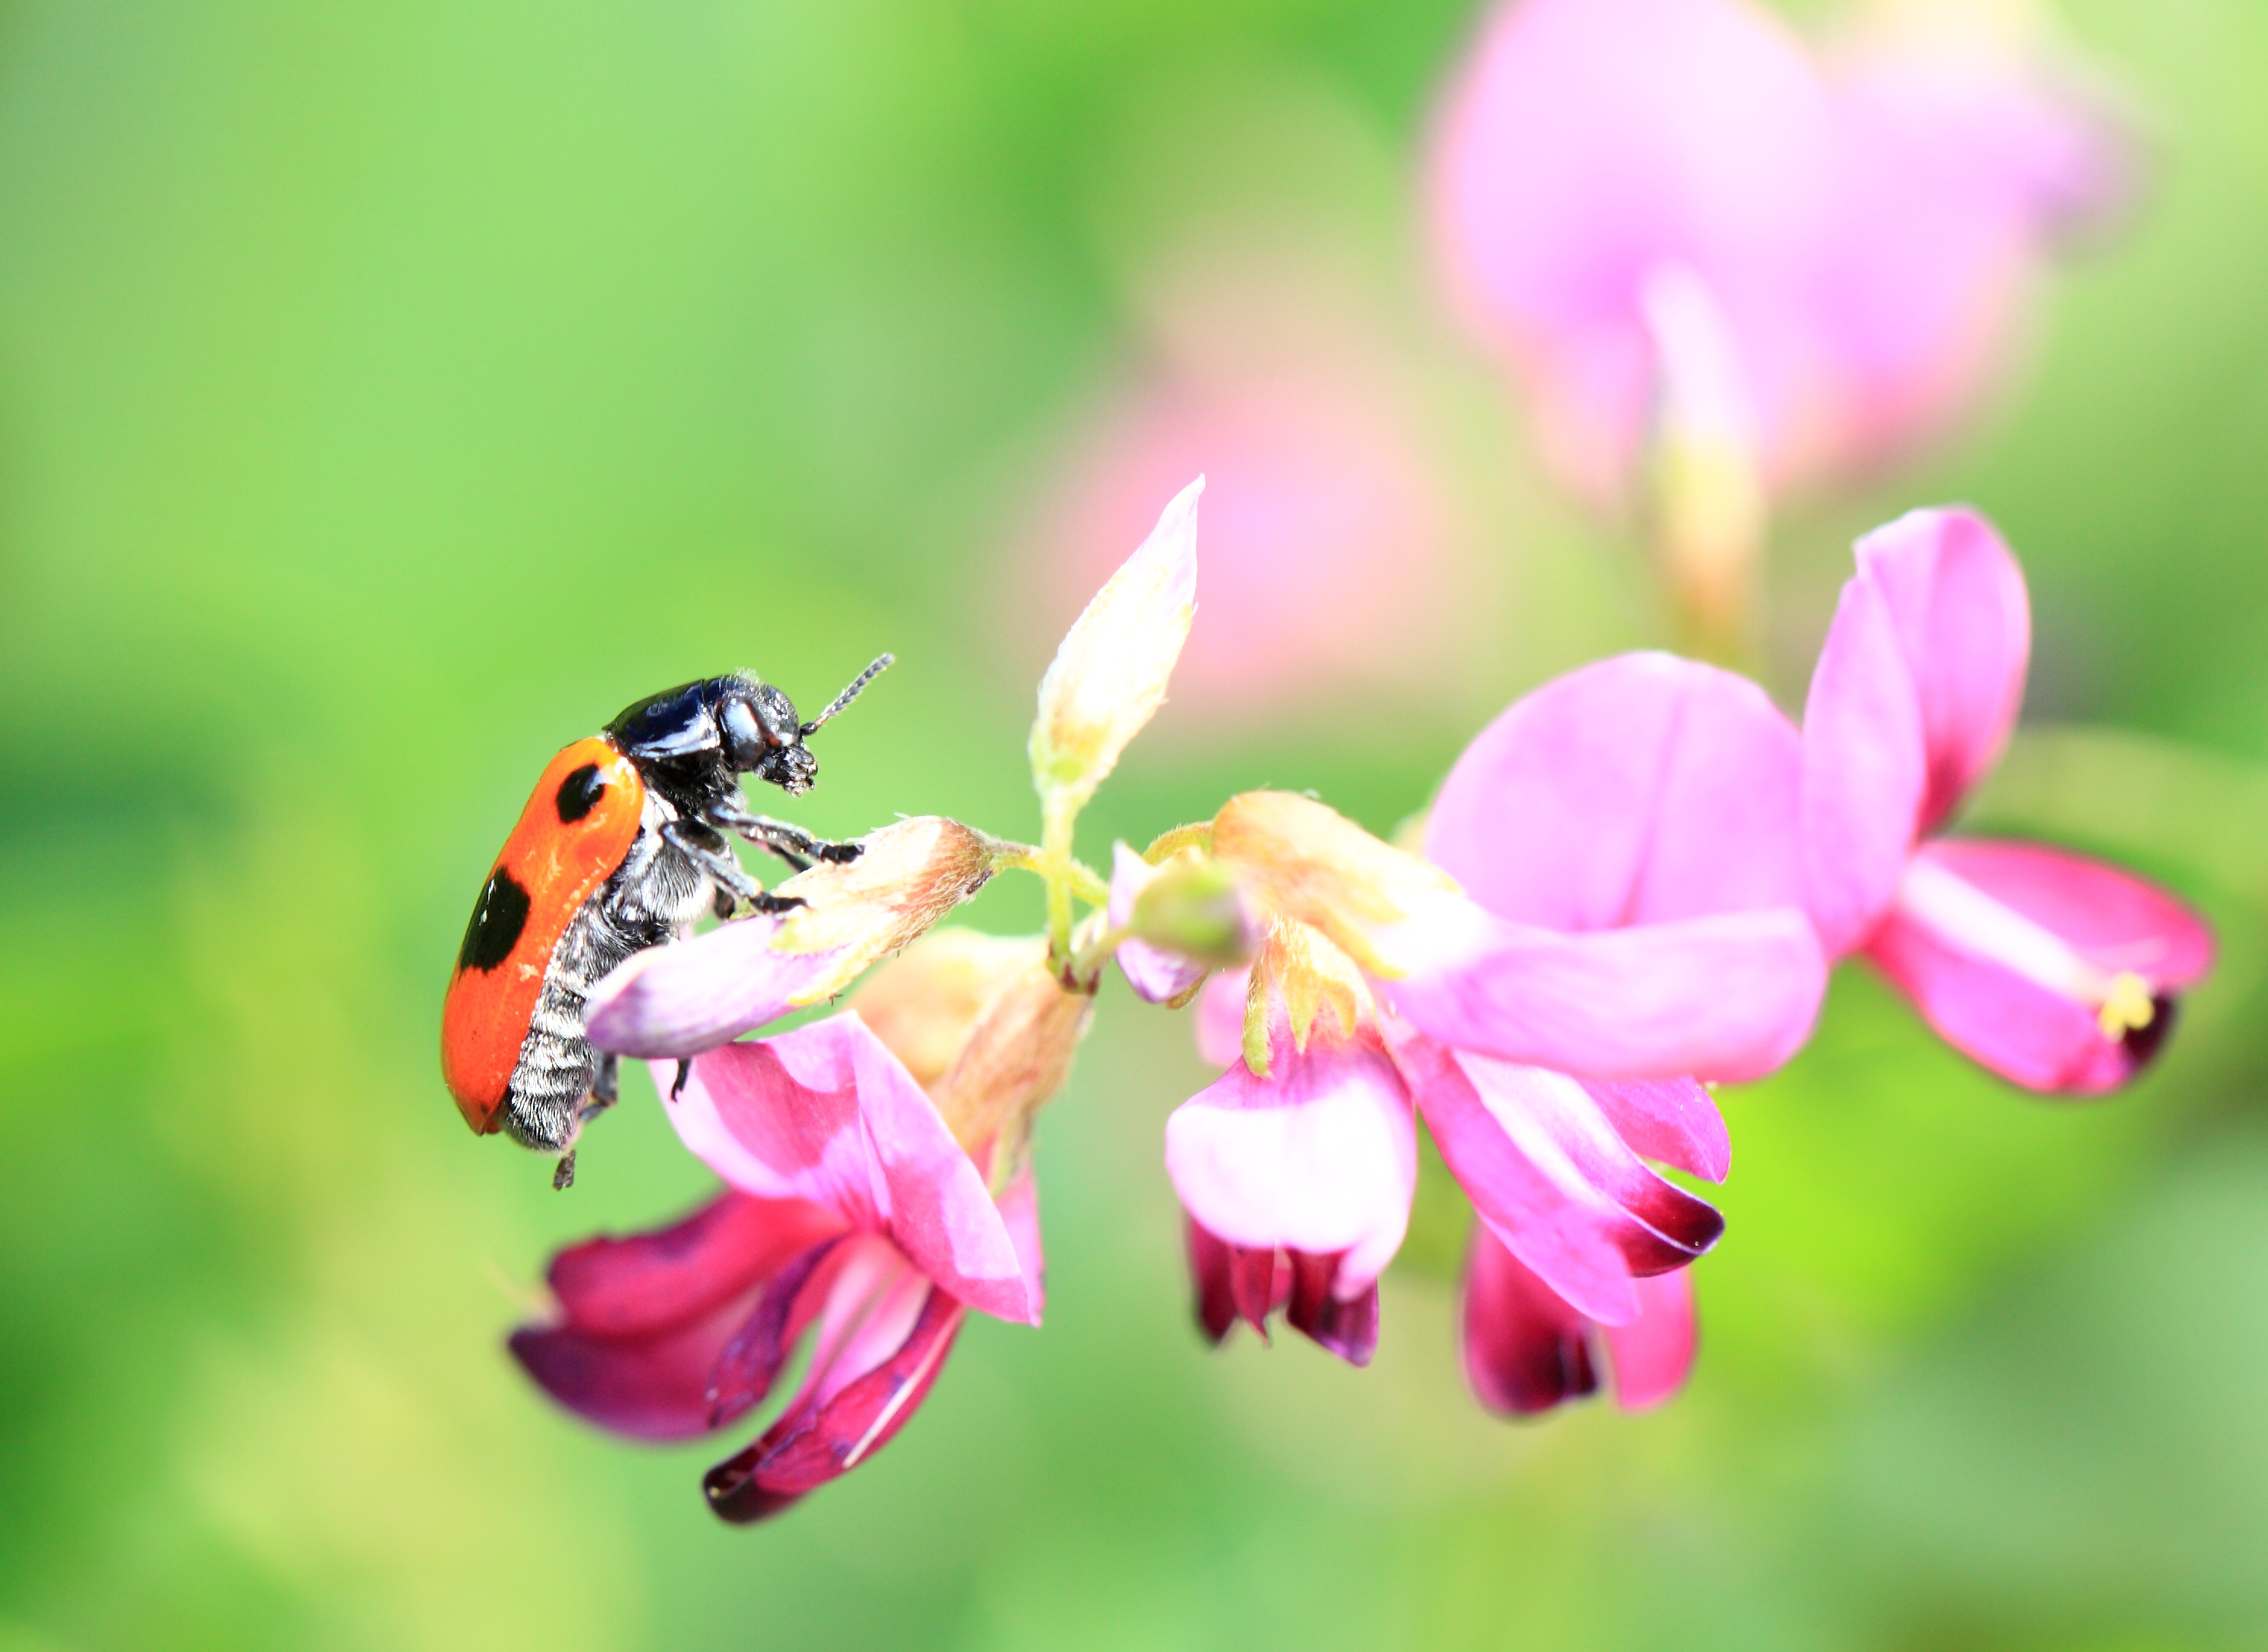
nature, swamp, blossom, plant, photography, leaf, flower, petal, pollen, high, insect, botany, flora, fauna, invertebrate, wildflower, close up, bee, 5d, hires, markii, beetle, nectar, hi, res, resolution, iwate, hachimantai, gozaishonuma, macro photography, honey bee, membrane winged insect, fourspotted, arida, clytra